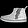
Label: Ankle boot